Blackfoot Confederacy

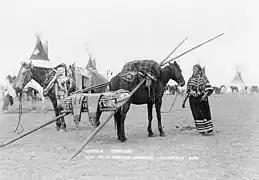
Kainai (Blood) women with travois.

Due to language and cultural patterns, anthropologists believe the Niitsitapi did not originate in the Great Plains of the Midwest North America, but migrated from the upper Northeastern part of the country. They coalesced as a group while living in the forests of what is now the Northeastern United States. They were mostly located around the modern-day border between Canada and the state of Maine. By 1200, the Niitsitapi were moving in search of more land. They moved west and settled for a while north of the Great Lakes in present-day Canada, but had to compete for resources with existing tribes. They left the Great Lakes area and kept moving west.